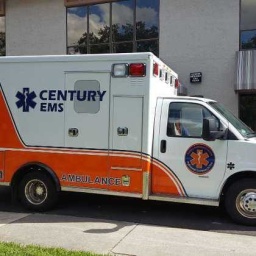
Label: ambulance